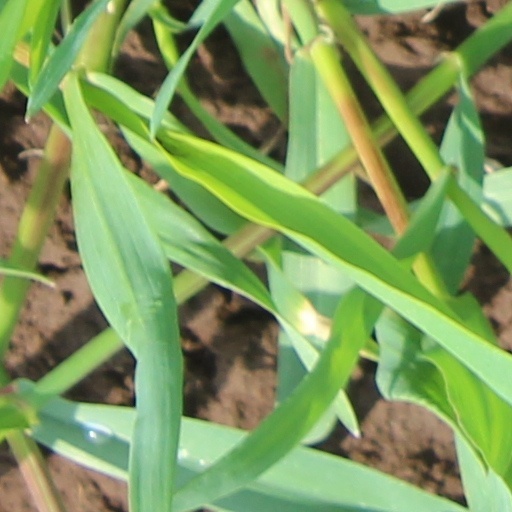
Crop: wheat